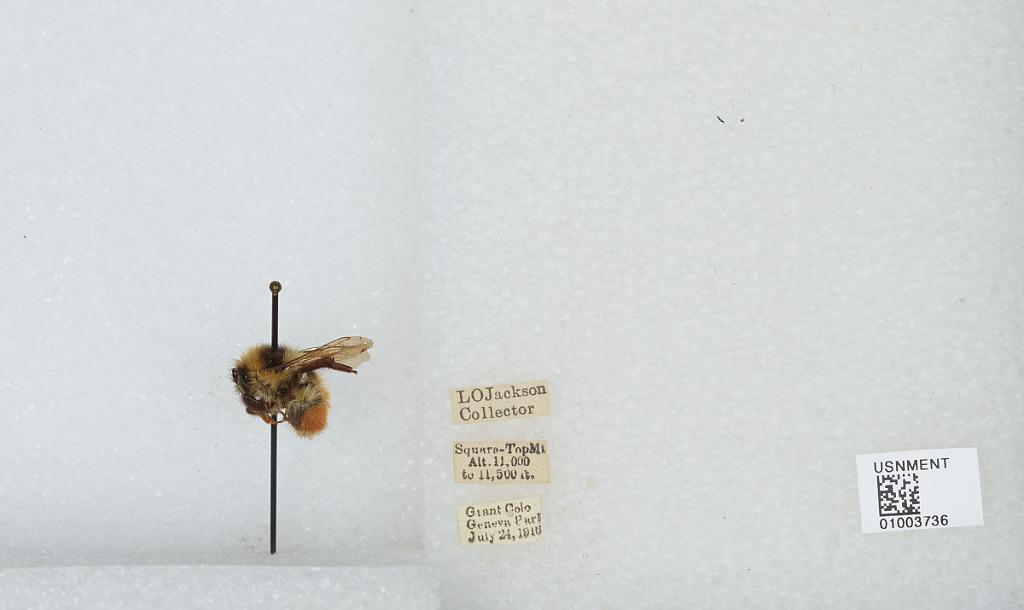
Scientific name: Bombus (Pyrobombus) huntii Greene
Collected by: L. Jackson
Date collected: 1916-7-24
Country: United States
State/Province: Colorado
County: Clear Creek
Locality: Square Top Mountain, Geneva Park, Grant
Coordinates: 39.5178, -105.727